Louis Vierne

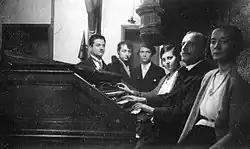
Louis Vierne at the Schola Cantorum

Vierne obtained a divorce on 4 August 1909, citing the infidelity of his wife. While she became custodian of the younger children, Jacques remained with his father.